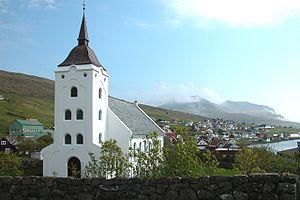
Miðvágur est une ville des Îles Féroé situé sur la côte sud de l'île de Vágar sur la commune de Vága.